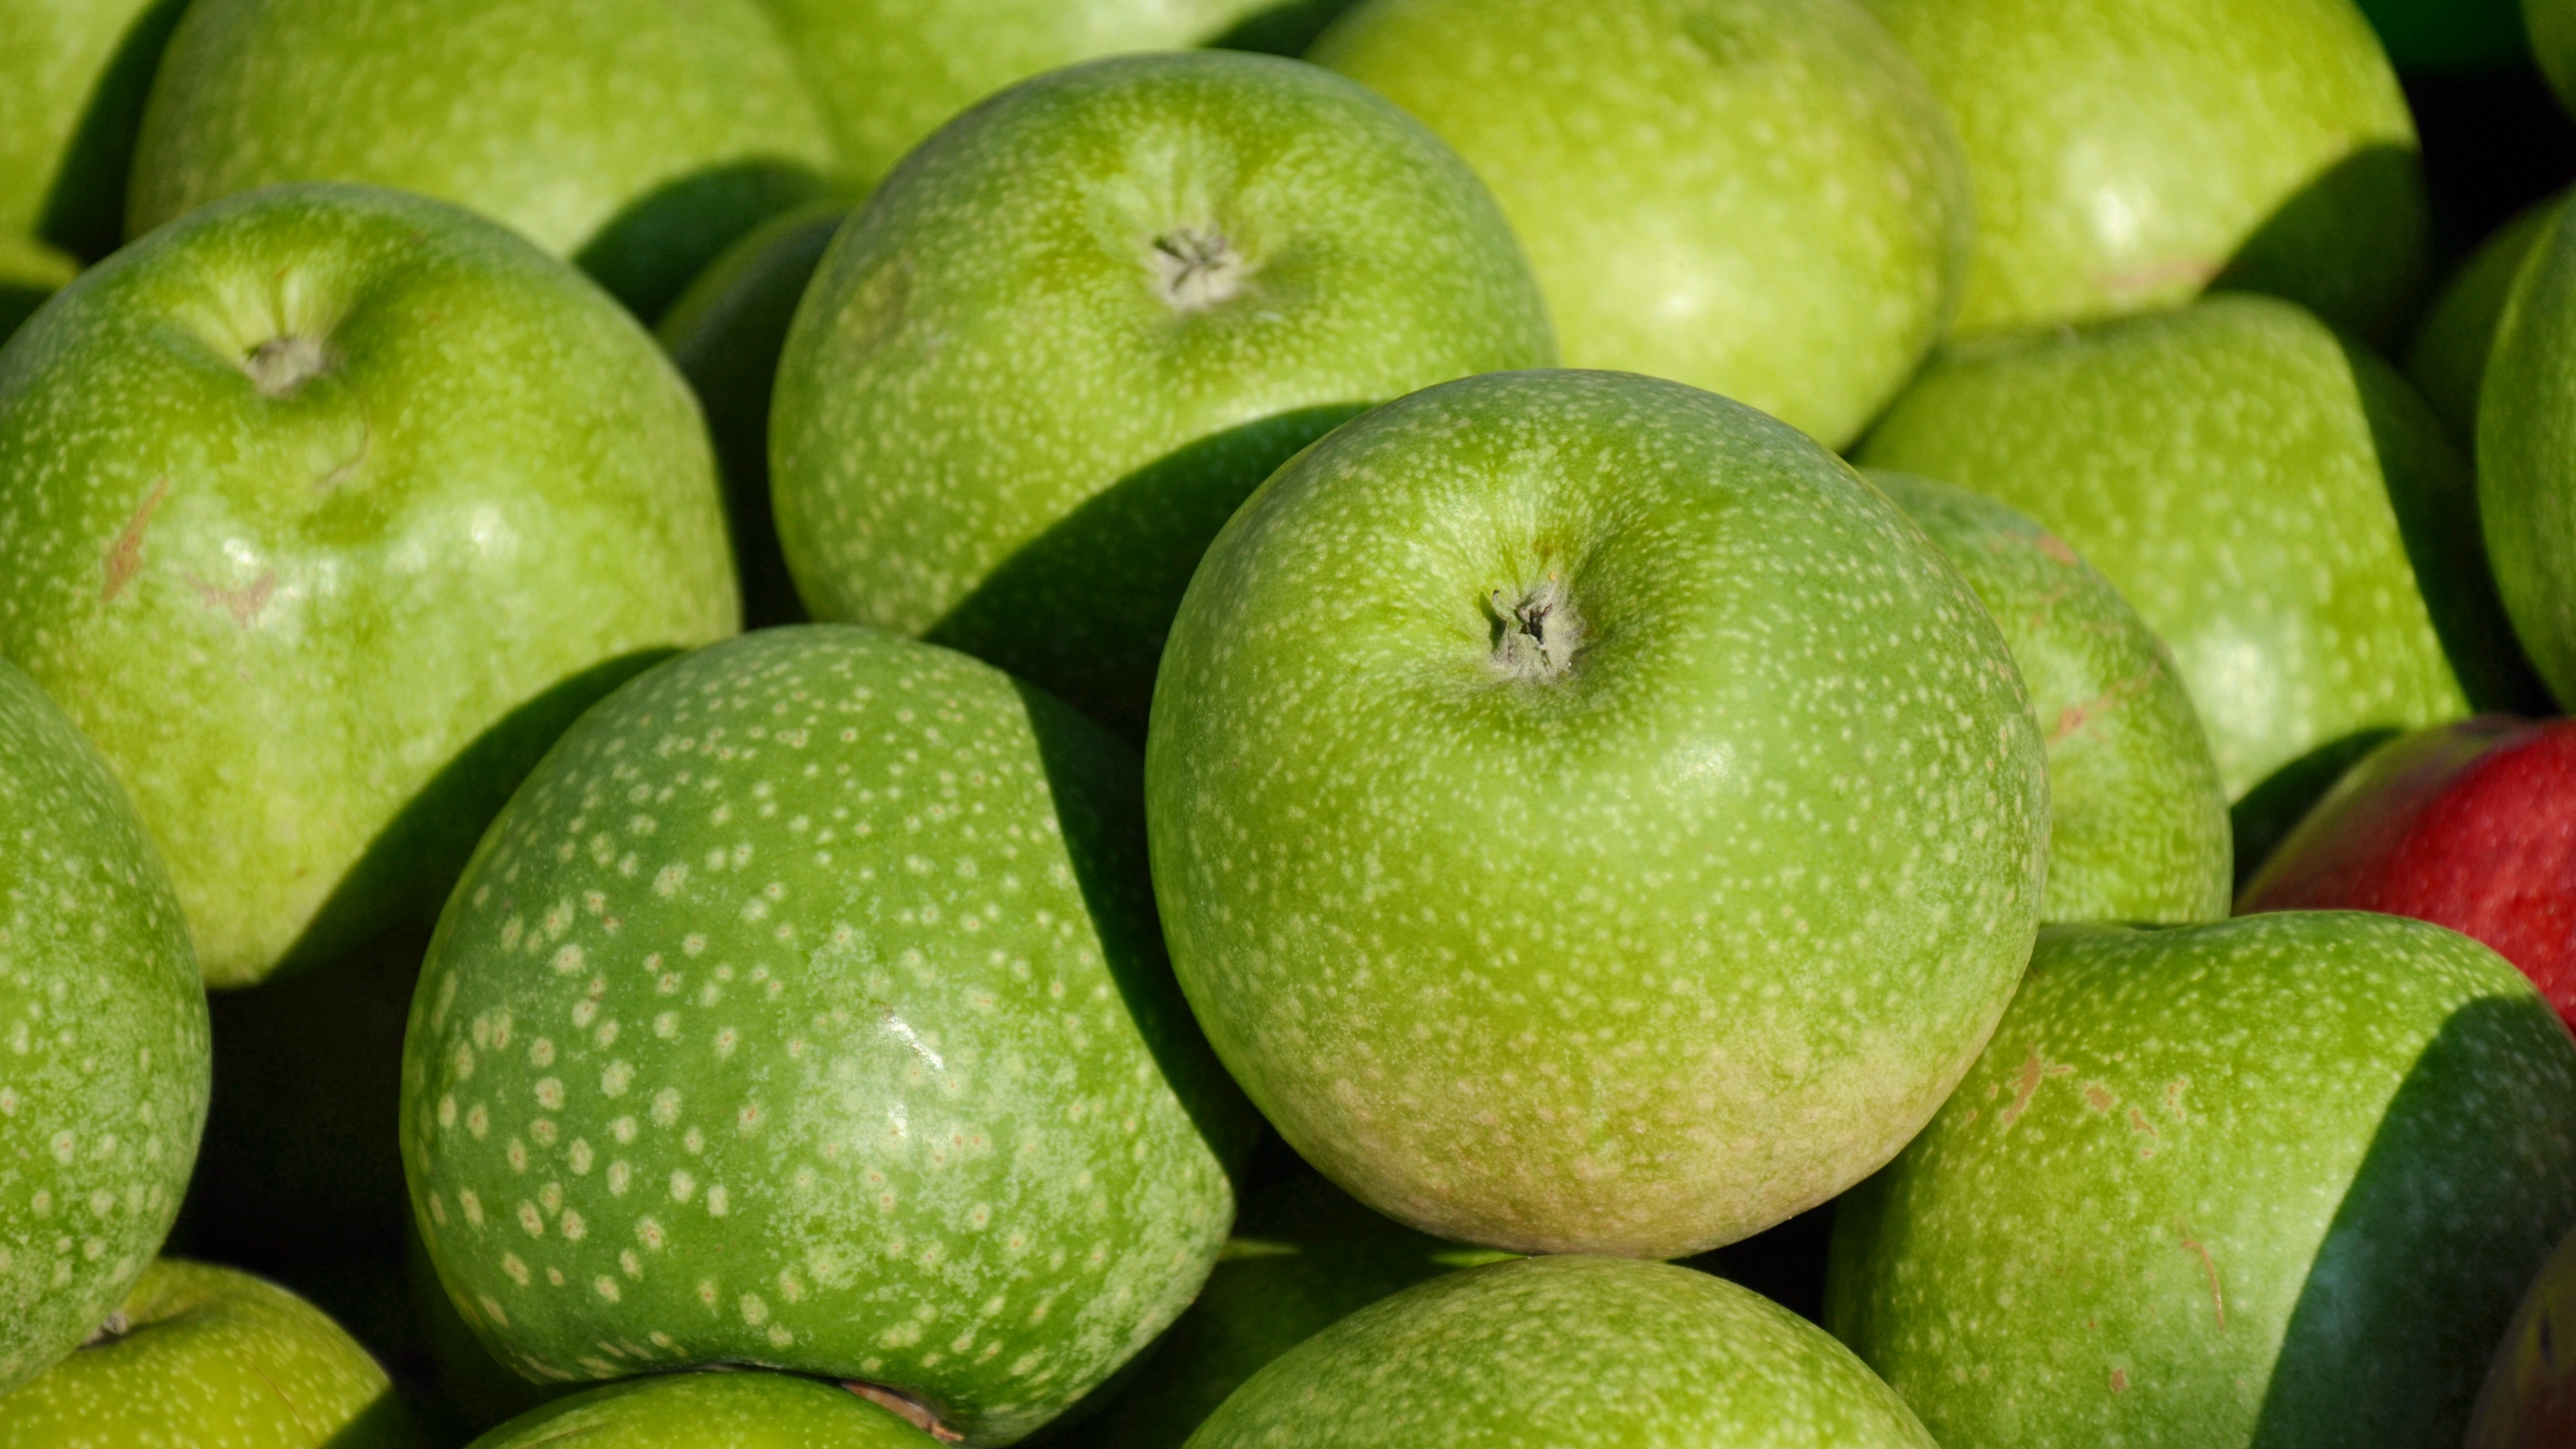
apple, plant, fruit, food, green, produce, lime, liqueur, citrus, flowering plant, granny smith, land plant, sweet lemon, key lime, persian lime, manzana verde